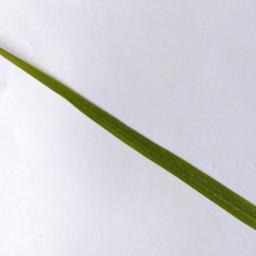
Label: Rice___Healthy